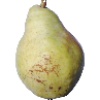
Label: Pear Williams 1